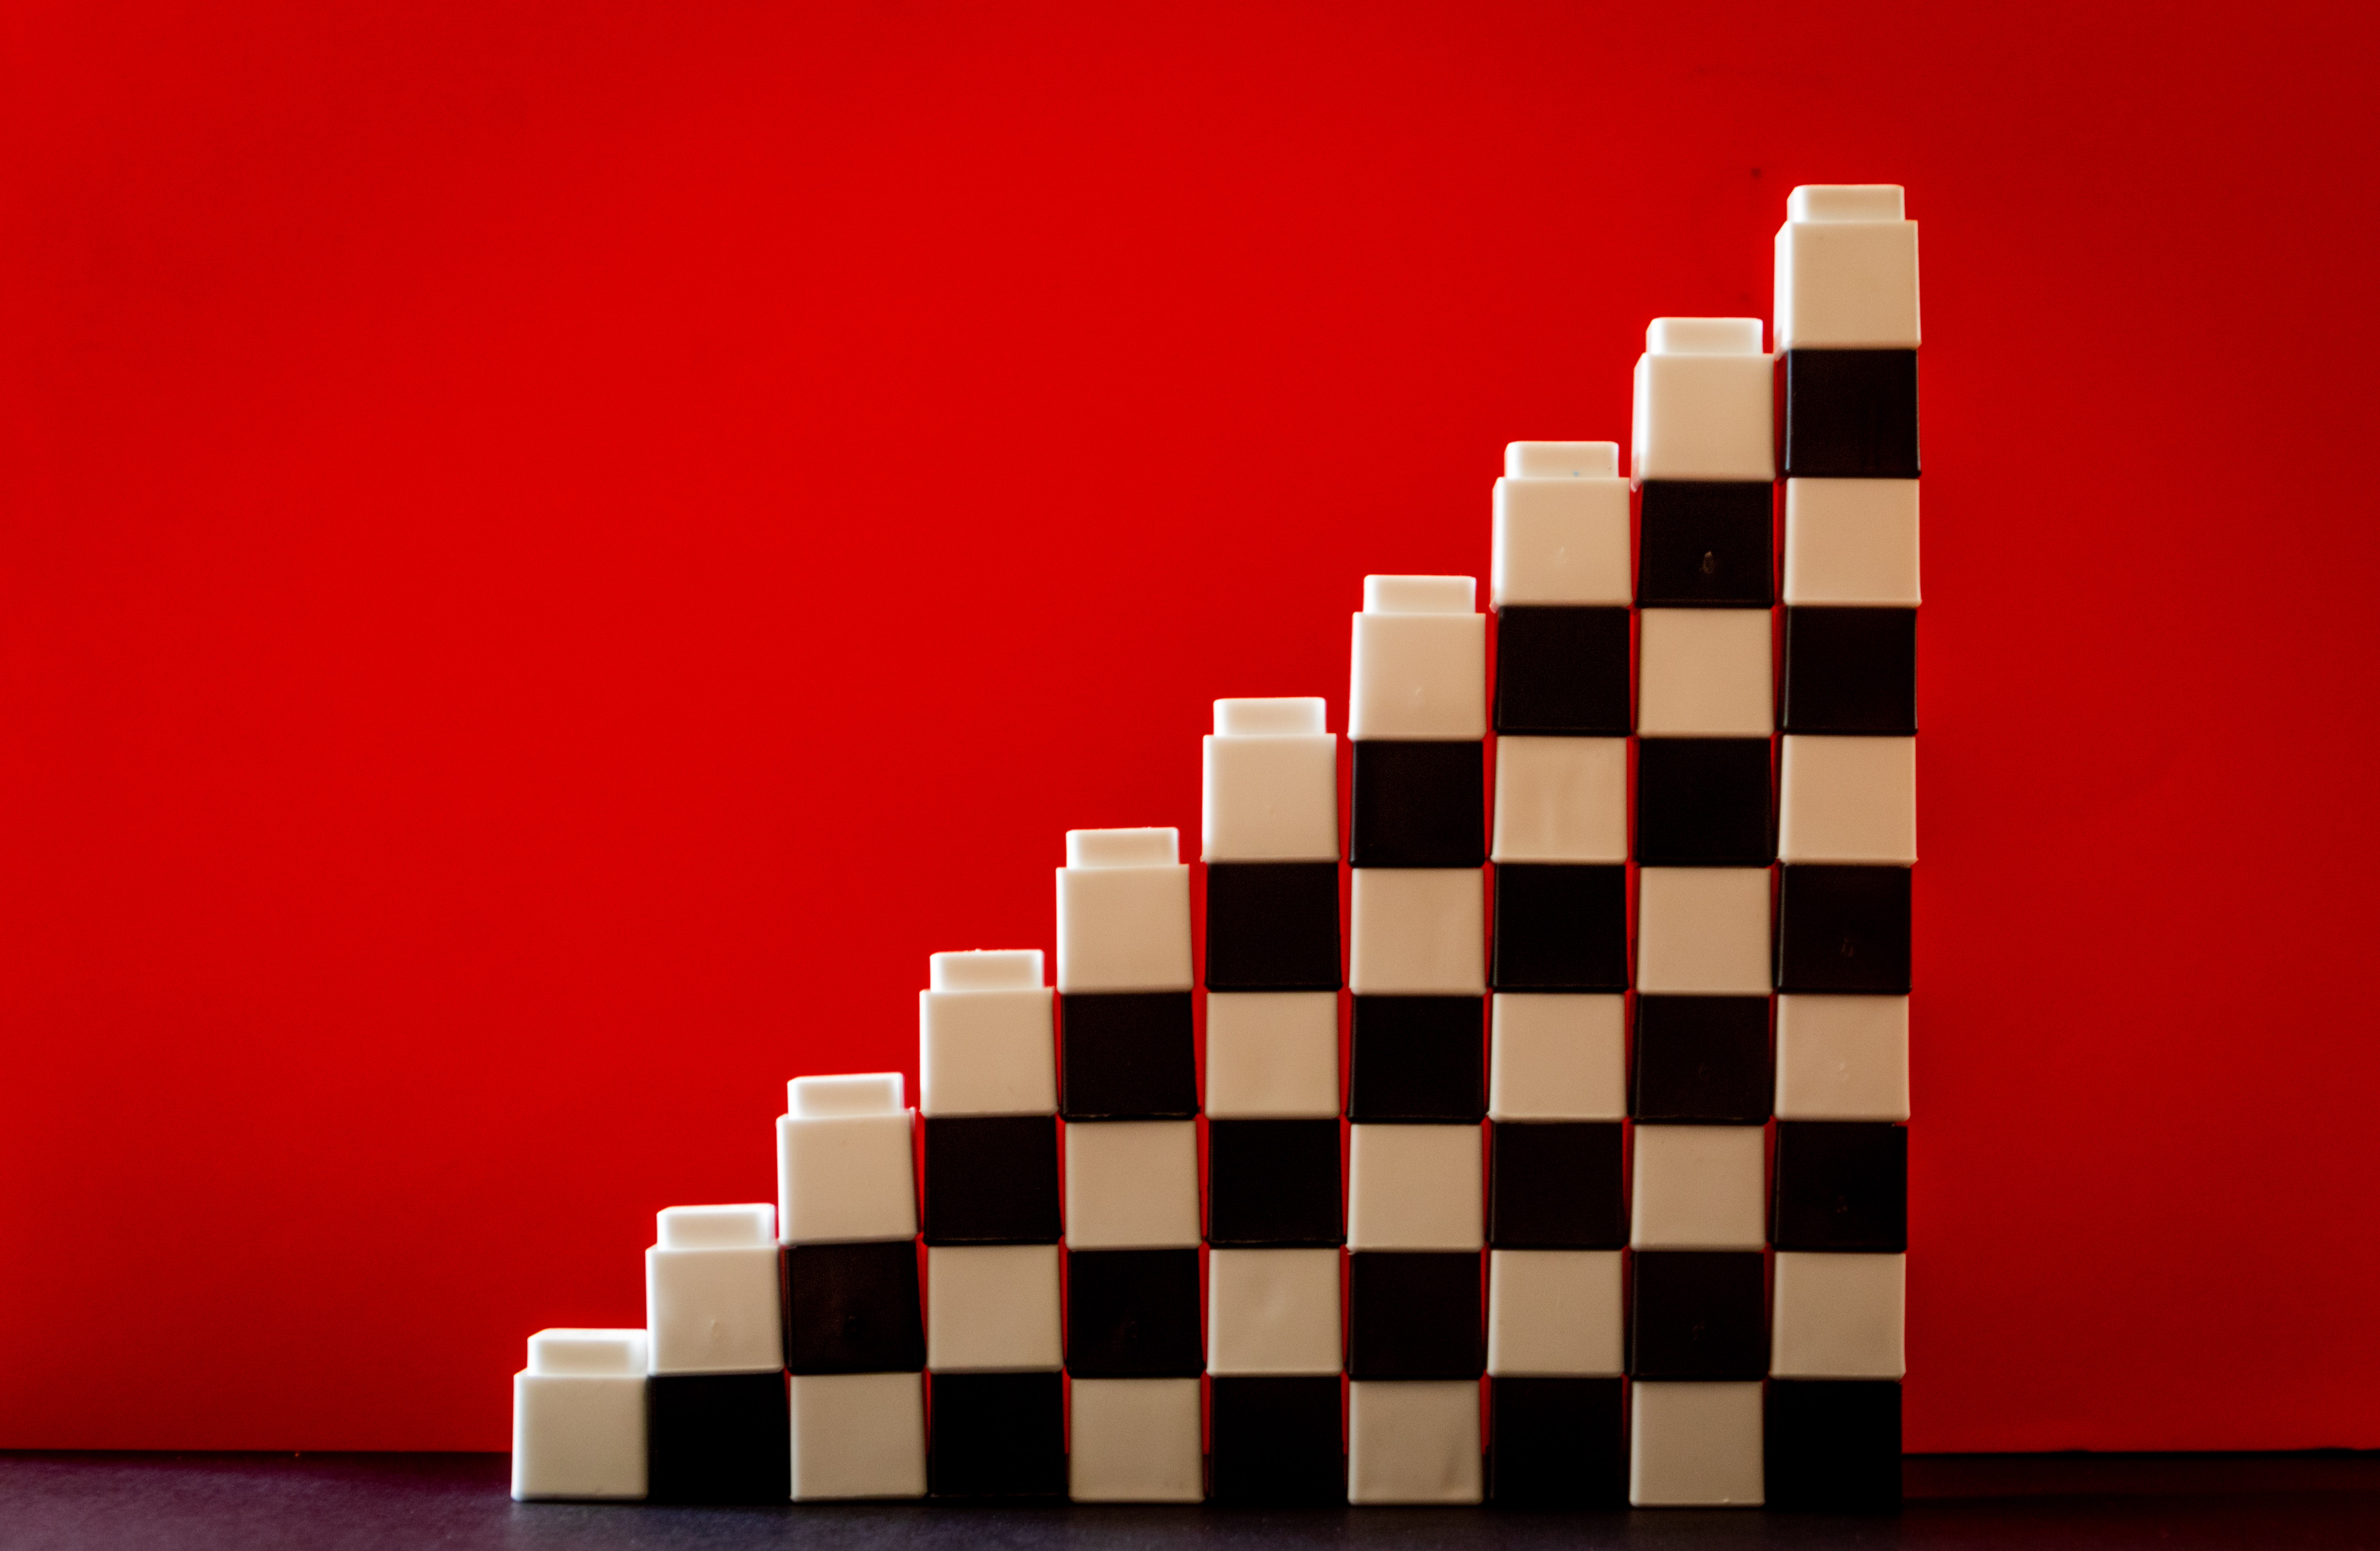
games, chessboard, chess, indoor games and sports, recreation, font, sports equipment, board game, pattern, carmine, still life photography, square